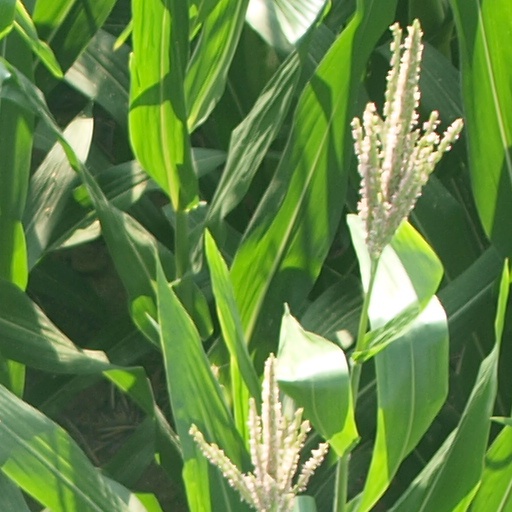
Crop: maize; corn